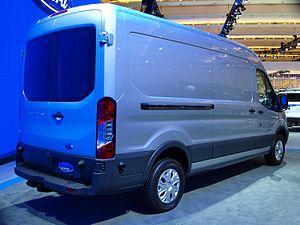
Le Ford Transit est un véhicule utilitaire léger produit par Ford depuis 1965. Vendu principalement en tant que fourgonnette, il existe également en minibus. Il s'est vendu à plus de huit millions d'exemplaires depuis sa sortie, sur cinq générations, ce qui en fait le troisième utilitaire le plus vendu.